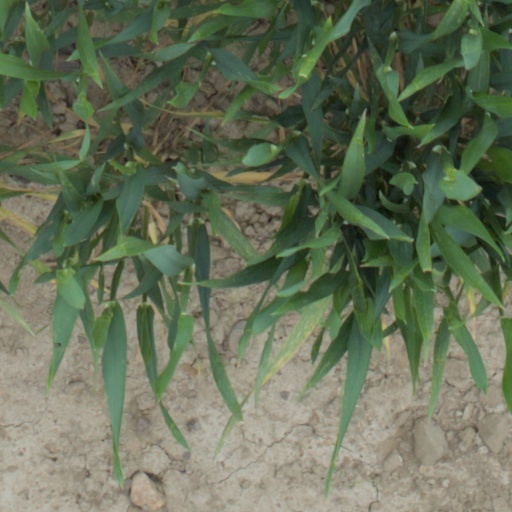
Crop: wheat